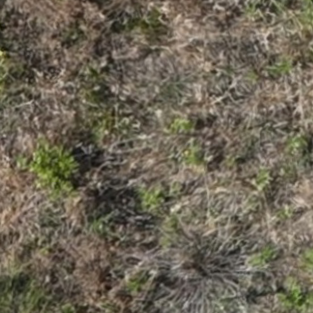
Month: july